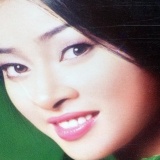
diễn viên Ngô Thanh Vân